Alexander Vinter

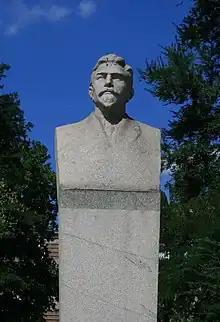
Monument of Alexander Vinter in Zaporizhzhia

During the Second World War Vinter was in Kuibyshev, organizing the construction of temporary power plants. In 1943, he was appointed one of the leaders of the technical council of the Ministry of Power Plants of the Soviet Union, and from 1944 to 1949 he was deputy director of the Energy Institute. Vinter participated in the development of the development of the productive forces of Eastern Siberia. He paid special attention to the Angarsk cascade of hydroelectric power stations. He came to the place of future construction and participated in the selection of the alignment of the first Irkutsk hydroelectric power station.